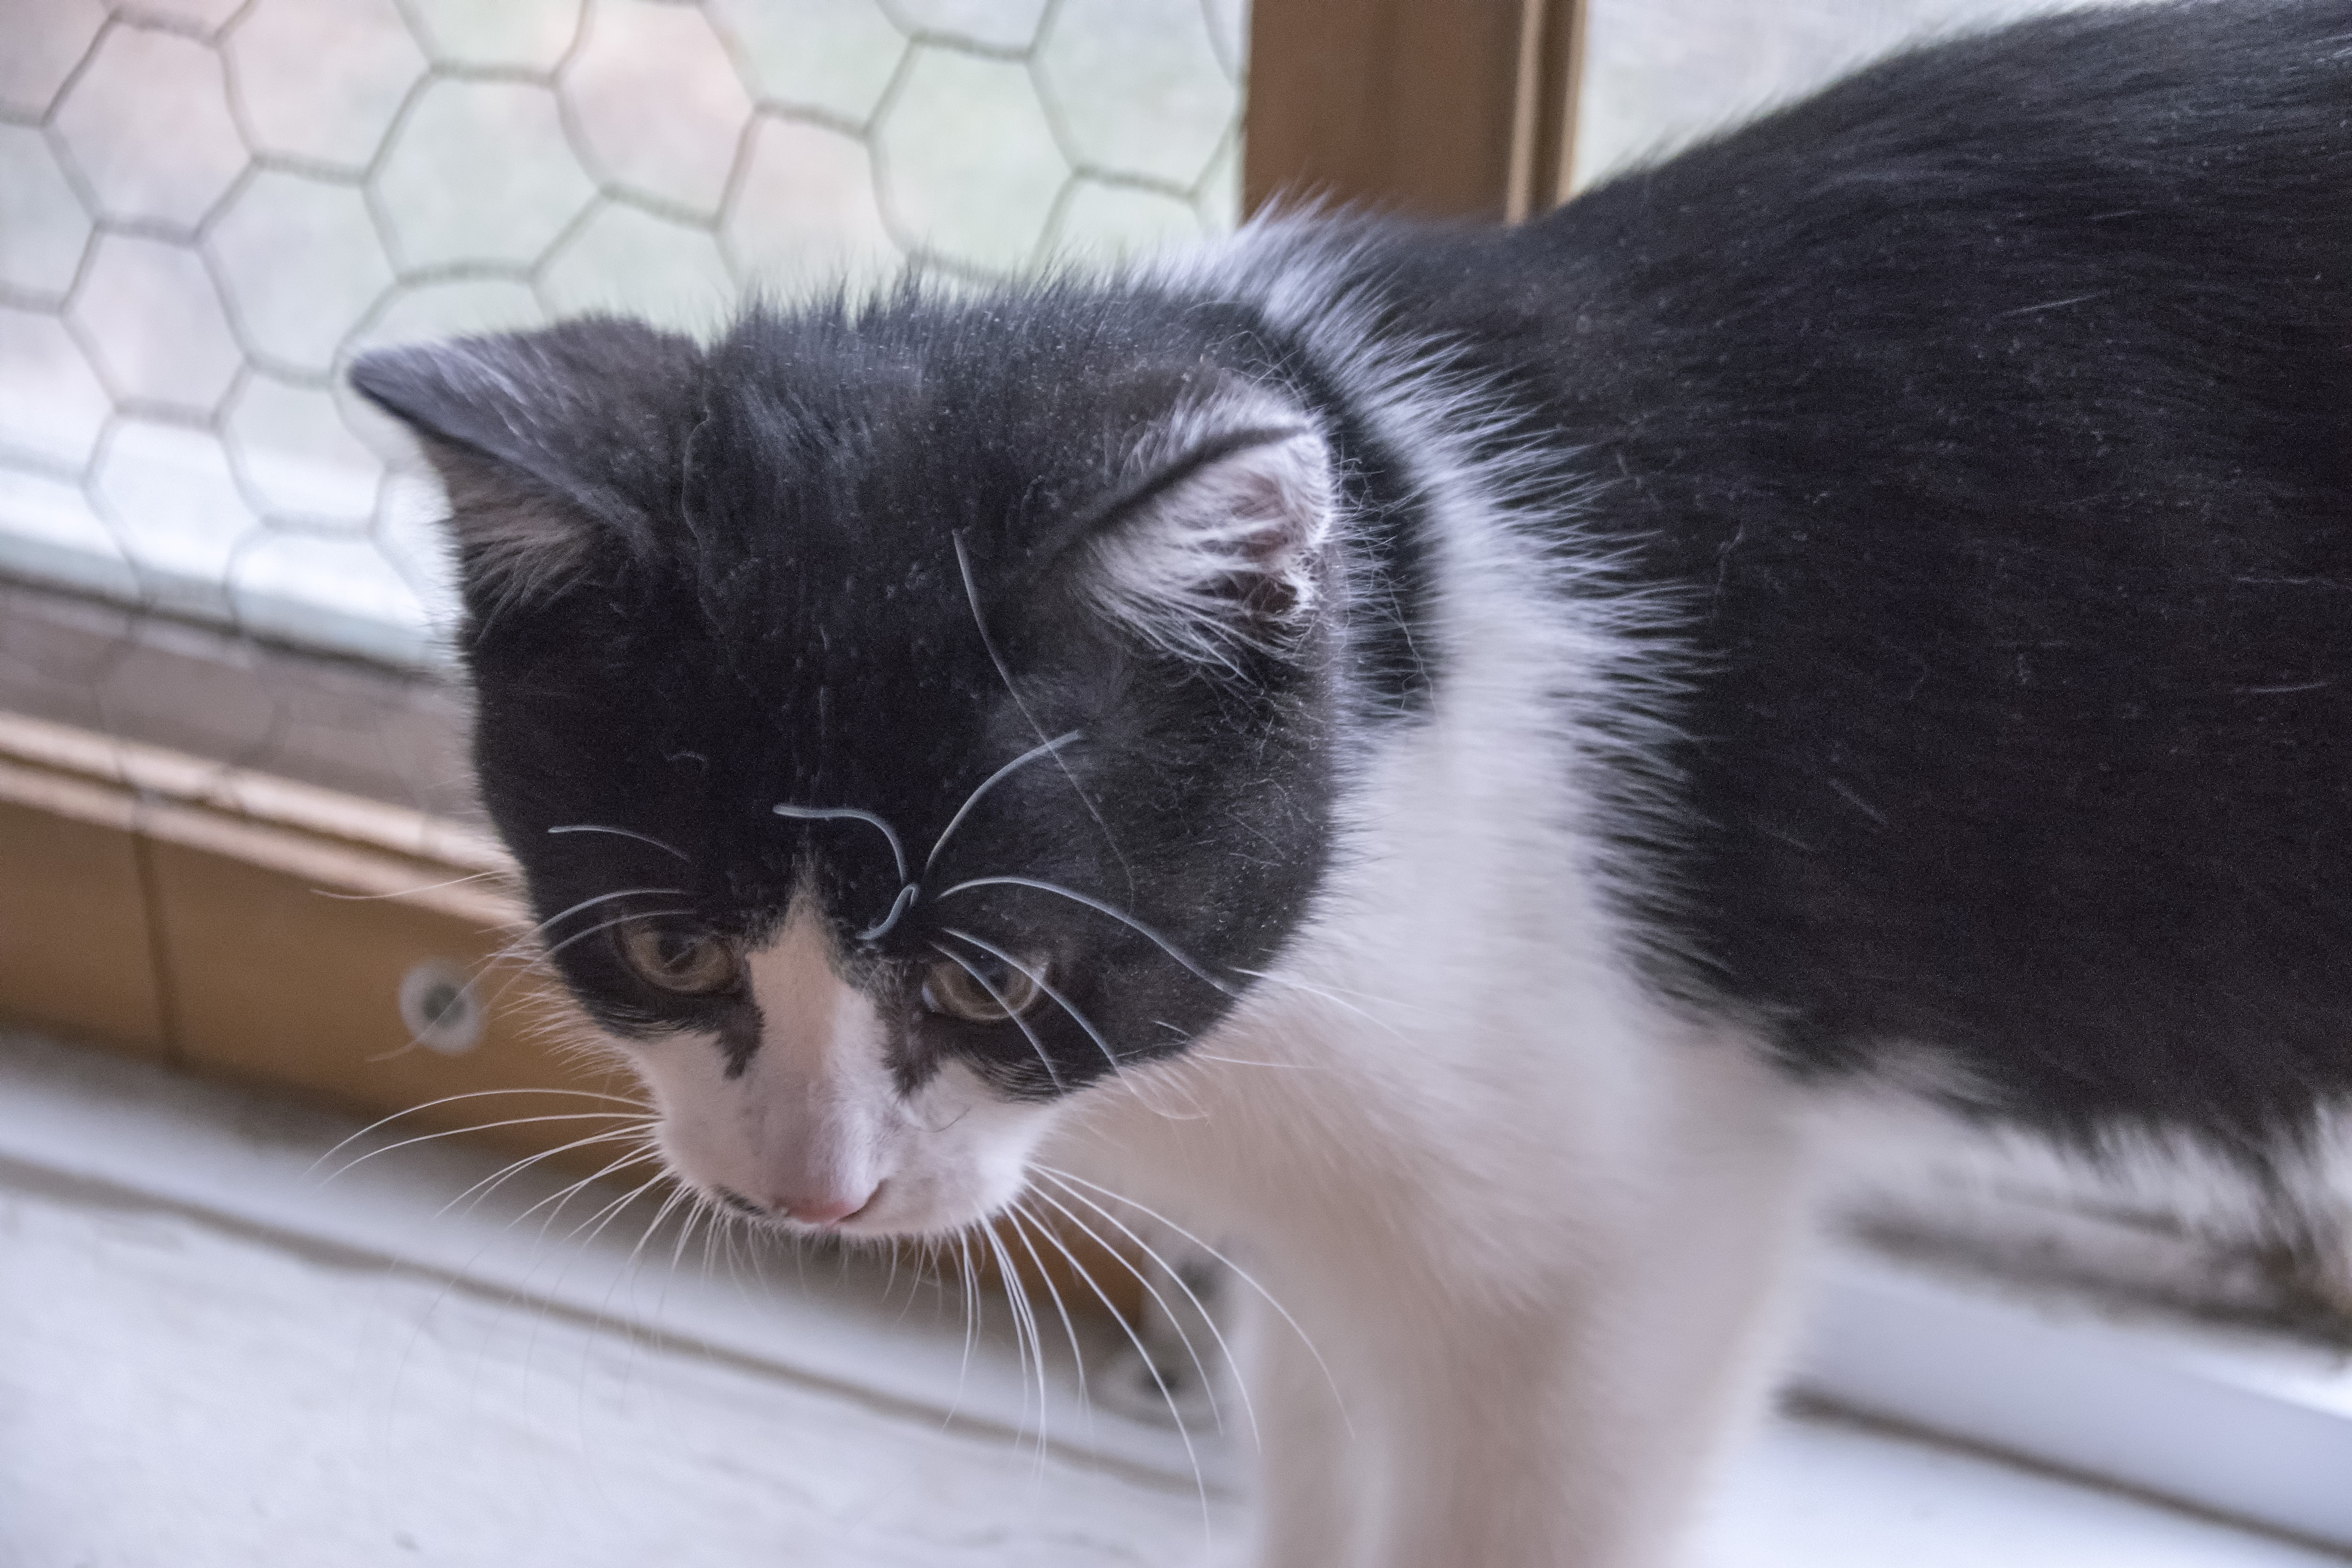
kitten, cat, mammal, black cat, black, nose, whiskers, canada, vertebrate, chat, quebec, sherbrooke, european shorthair, small to medium sized cats, cat like mammal, domestic short haired cat